Alibi for Murder

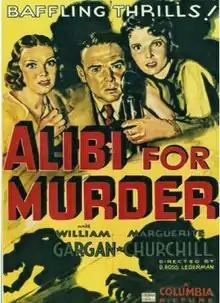
Film poster

Alibi for Murder is a 1936 American crime film directed by D. Ross Lederman and starring William Gargan, Marguerite Churchill and Gene Morgan.